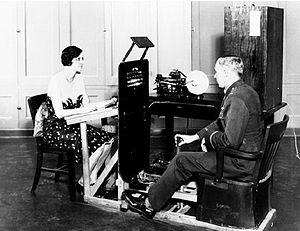
La coordination œil-main est le contrôle coordonné entre les mouvements des yeux et des mains. L’information visuelle et les signaux proprioceptifs sont analysés ensemble dans le but de contrôler l’extension des bras et la manipulation des objets ainsi que le contrôle du mouvement des yeux. Presque chaque mouvement du corps humain est coordonné avec l’assistance de la perception visuelle. De cette manière, le cerveau peut générer un modèle de l’environnement qui permet l’interaction précise avec la réalité physique.